Bison Smith

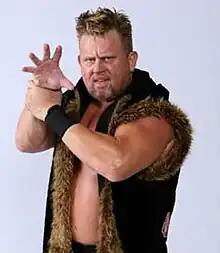
Smith's Pro Wrestling Noah publicity photo.

Mark Thomas Smith (September 24, 1970 – November 22, 2011) was an American professional wrestler, better known by his ring name, Bison Smith. He was best known for his appearances with Pro Wrestling Noah in Japan; and World Wrestling Council and International Wrestling Association in Puerto Rico. In January 2009, he joined the American promotion Ring of Honor.